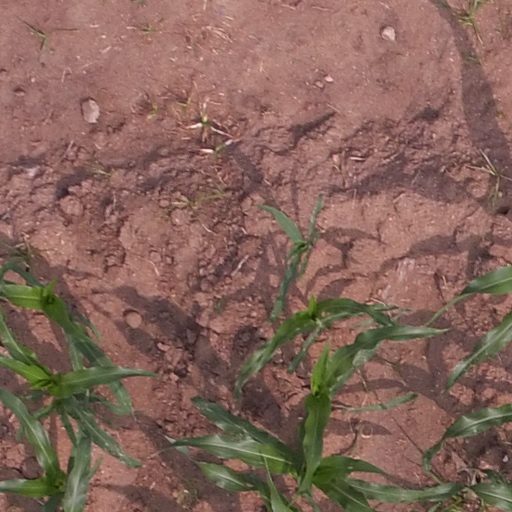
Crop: maize; corn